Julius Axelrod

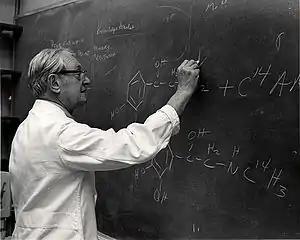

In 1949, Axelrod began work at the National Heart Institute, forerunner of the National Heart, Lung, and Blood Institute (NHLBI), part of the National Institutes of Health (NIH). He examined the mechanisms and effects of caffeine, which led him to an interest in the sympathetic nervous system and its main neurotransmitters, epinephrine and norepinephrine. During this time, Axelrod also conducted research on codeine, morphine, methamphetamine, and ephedrine and performed some of the first experiments on LSD. Realizing that he could not advance his career without a PhD, he took a leave of absence from the NIH in 1954 to attend George Washington University Medical School. Allowed to submit some of his previous research toward his degree, he graduated one year later, in 1955. Axelrod then returned to the NIH and began some of the key research of his career.